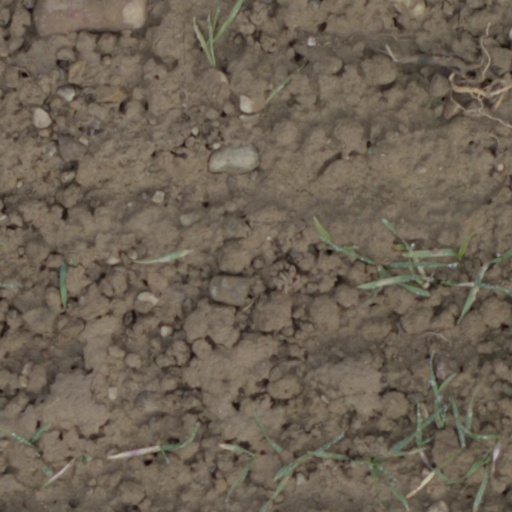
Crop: wheat